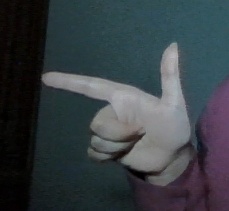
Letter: yaa